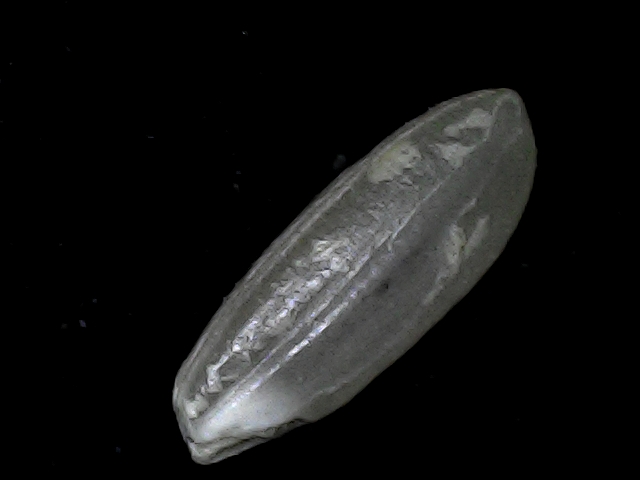
Rice variety: BD93